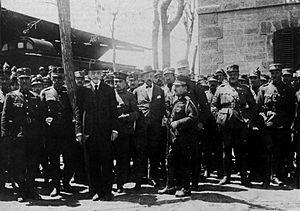
Nikólaos Theotókis est un homme politique et un diplomate grec, originaire de Corfou.
Le procès des Six est un procès qui s'est déroulé en Grèce en octobre-novembre 1922, à l'issue de la guerre gréco-turque et de la « Grande Catastrophe », qui entraîna la perte de Smyrne et de l'Asie mineure.